Ricardo Carvalho

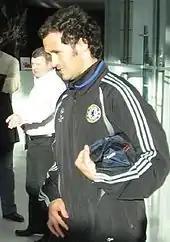
Ricardo Carvalho on tour with Chelsea in 2007.

The start of 2005–06 season was not as smooth for him, as he was publicly lambasted by Mourinho after making comments about his selection policy. Carvalho said the Chelsea manager's decision to drop him for the first game of the season was "incomprehensible", but Mourinho responded, "Carvalho seems to have problems understanding things, maybe he should have an IQ test," and then left him out for next game, against Arsenal, and fined him a reported £85,000. He later returned to favour, though, and was a near-regular in the side from September. On 19 October 2005, he scored his first goal of the season in a 4–0 home win against Real Betis in the UEFA Champions League group stage. Carvalho continued his scoring run in Europe by netting his second goal of the season in Chelsea's 2–0 away victory over Anderlecht on 23 November. In January, in a 1–1 Premier League draw against Charlton Athletic, Carvalho received the first red card of his Chelsea career, after he received his second yellow for what the referee judged to be a tackle from behind on Charlton striker Darren Bent. Later, on 29 April 2006, he scored again a goal, his third of the season, in a 3–0 Premier League victory over Manchester United, finishing off a move he had started on the edge of his own penalty area by smashing the ball into the net, to help Chelsea clinch the title for the second consecutive year.